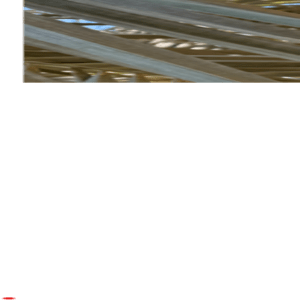
Label: Rachis Blight